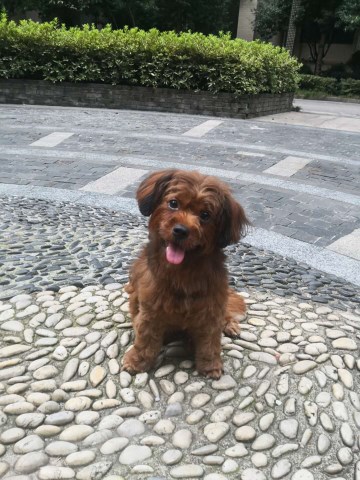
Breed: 361-n000123-Shih_Tzu